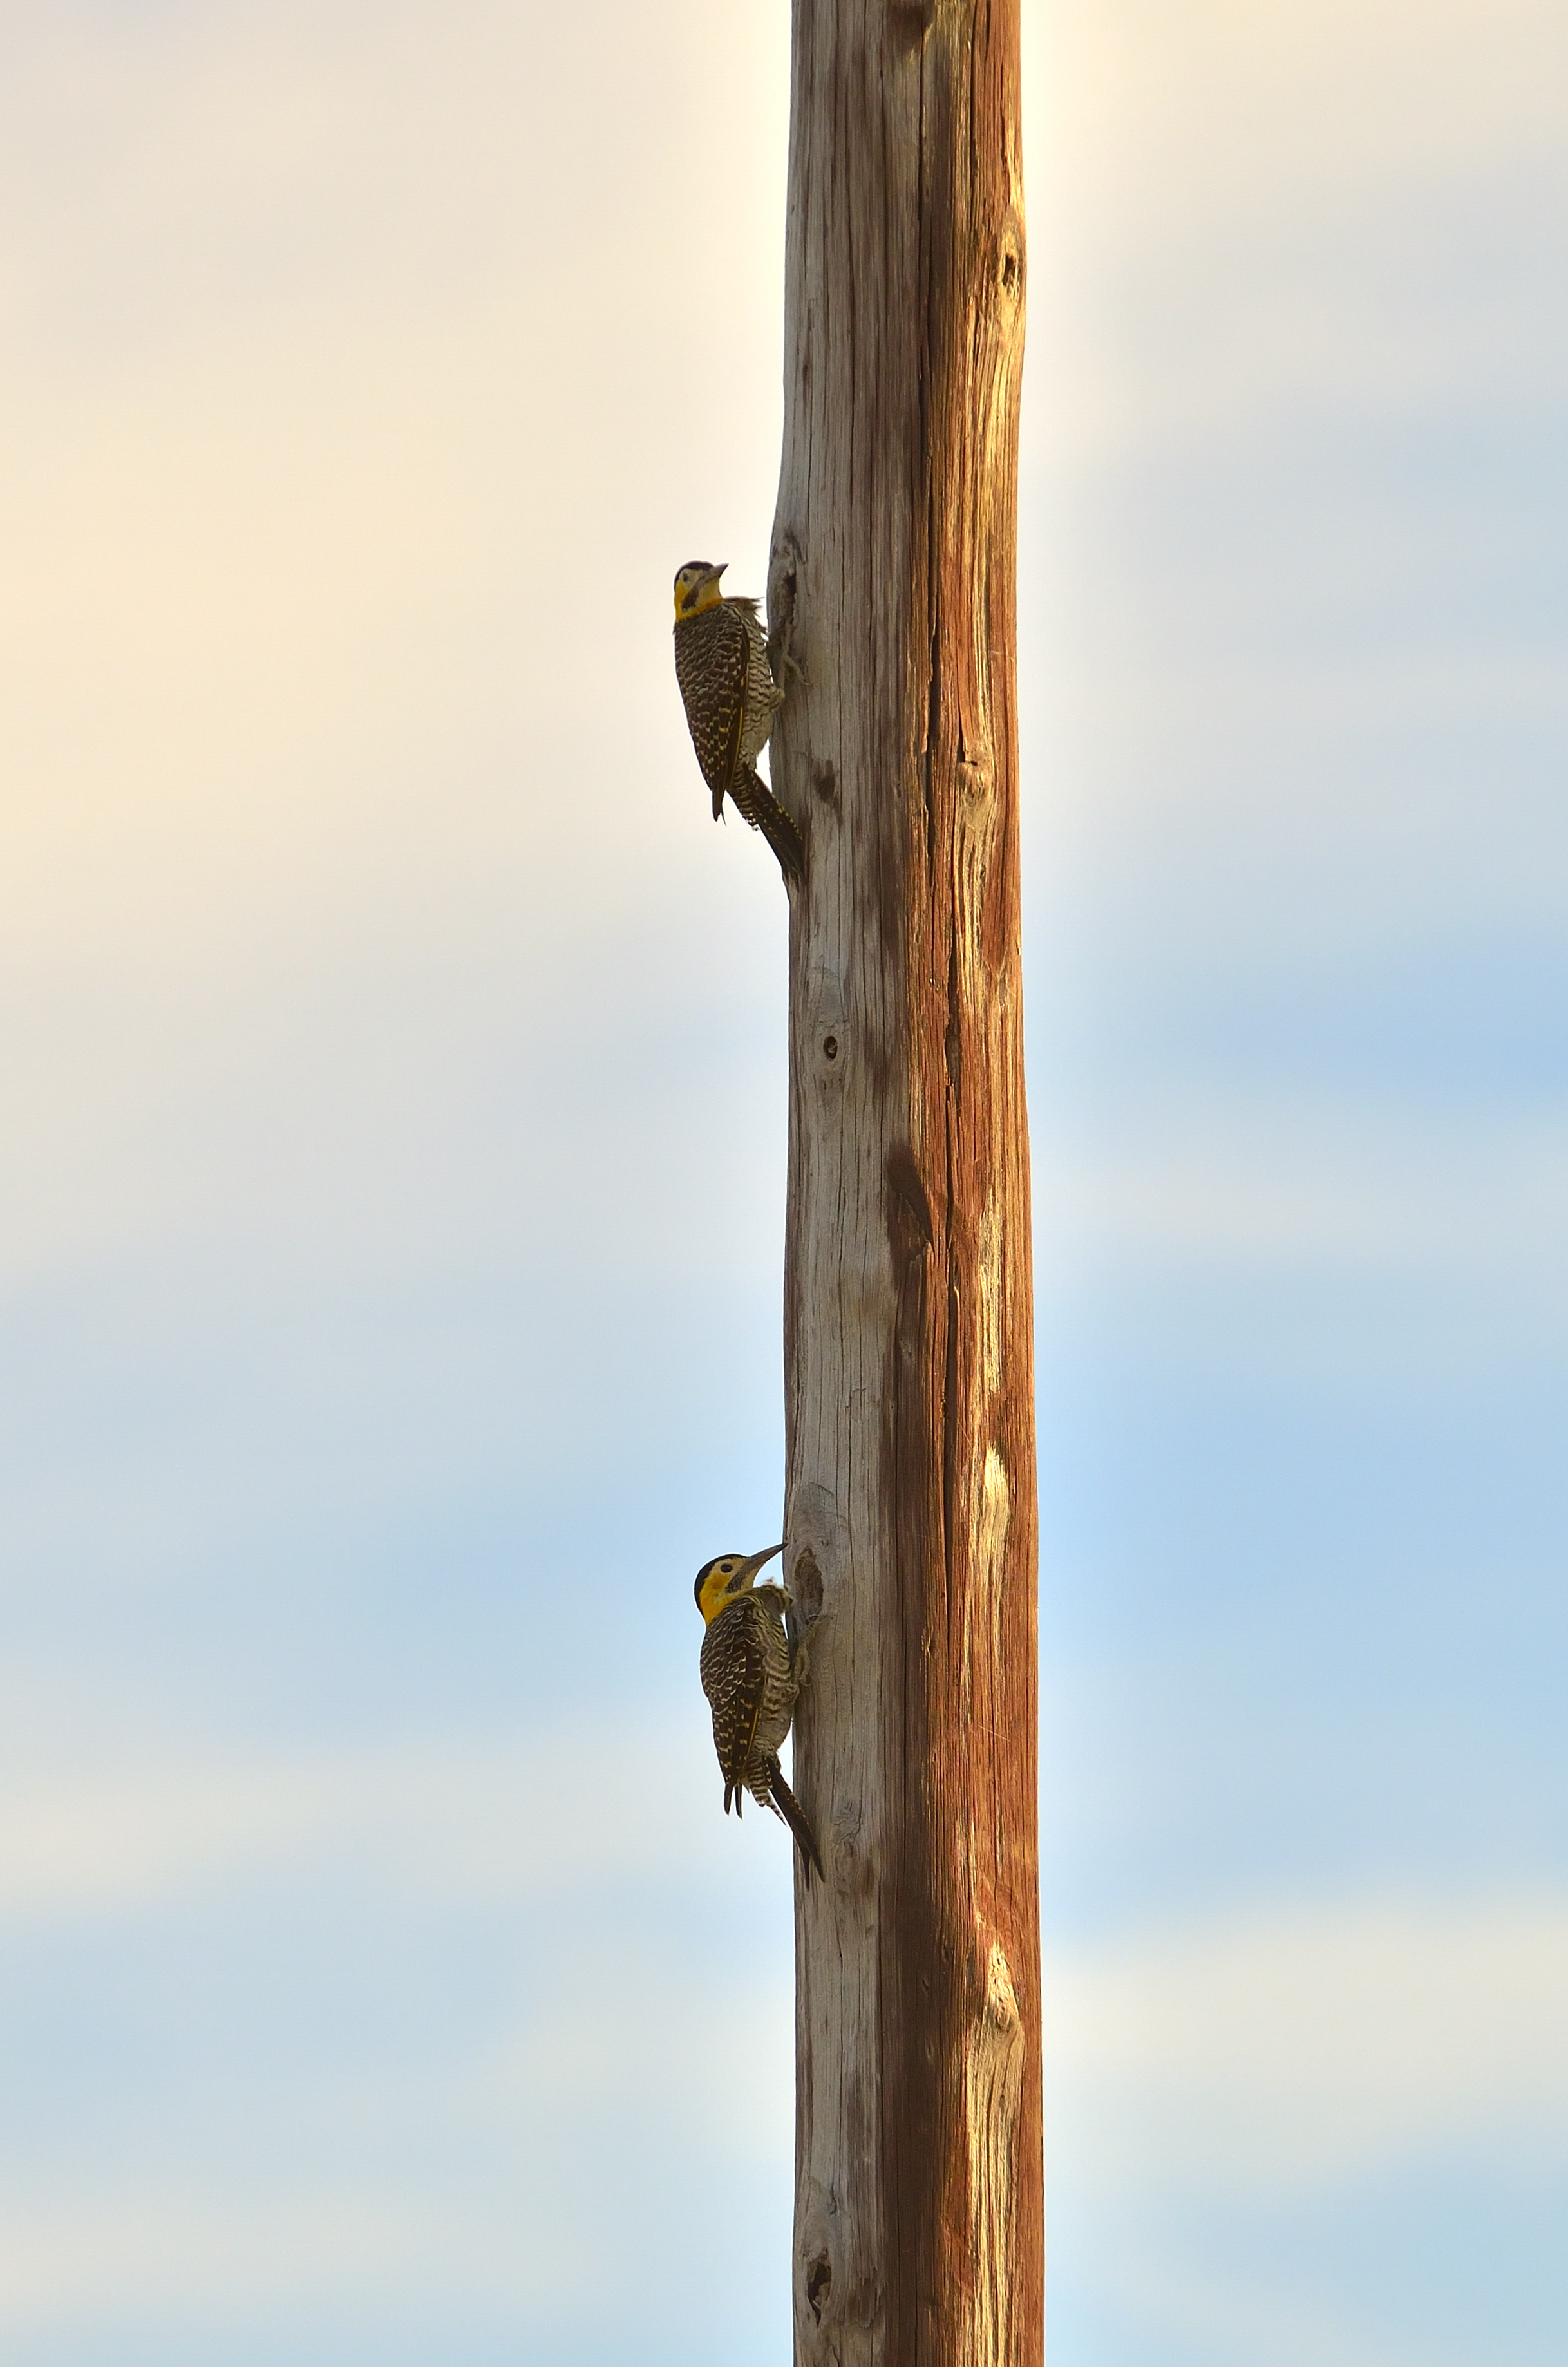
tree, nature, branch, sky, wood, sunlight, leaf, wildlife, wild, reflection, blue, twig, naturaleza, corrientes, silvestre, esteros, fna, ibera, plant stem, woody plant